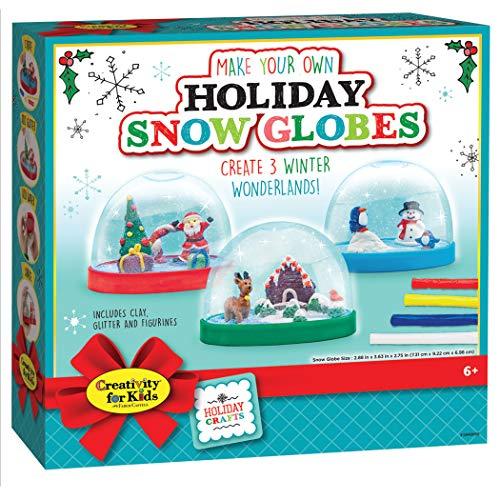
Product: Creativity for Kids 1846000 Creativity For Kids Holiday Snow globes - Makes 3 Christmas Snow globes for Kids (New Packaging)
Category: Toys & Games | Arts & Crafts | Craft Kits
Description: SNOW GLOBES FOR KIDS - features quality materials Use the included clay and tools to create additional fun, festive accessories and decorations.
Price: $19.99
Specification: ProductDimensions:3x3x3inches|ItemWeight:0.16ounces|ShippingWeight:1.04pounds(Viewshippingratesandpolicies)|DomesticShipping:ItemcanbeshippedwithinU.S.|InternationalShipping:ThisitemcanbeshippedtoselectcountriesoutsideoftheU.S.LearnMore|ASIN:B00URVC0FU|Itemmodelnumber:1846000|Manufacturerrecommendedage:6-15years